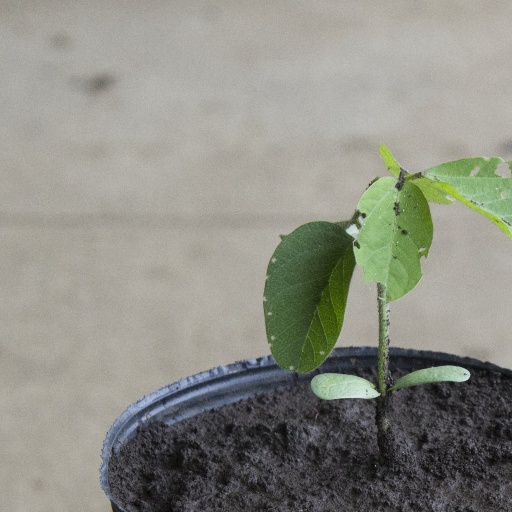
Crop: soybean